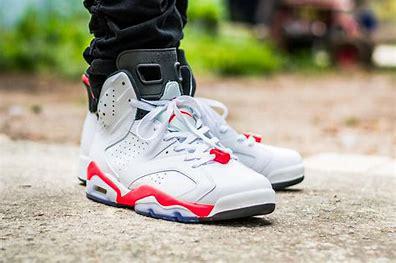
Brand: Jordan
Model: 6 Retro